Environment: real
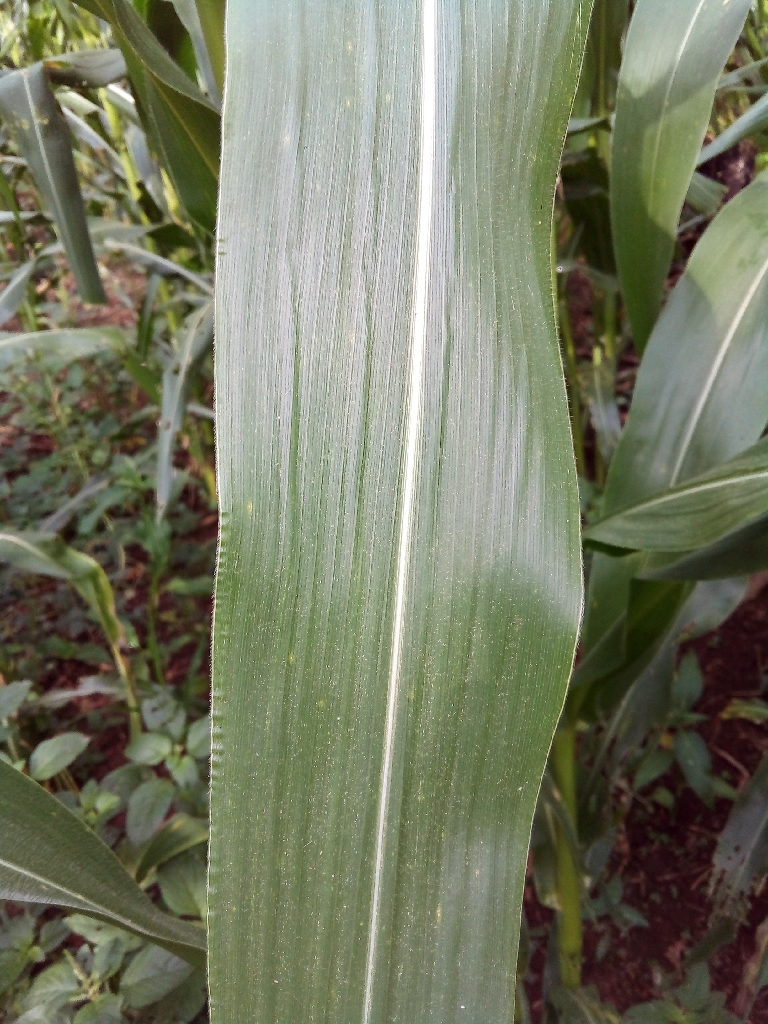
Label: healthy